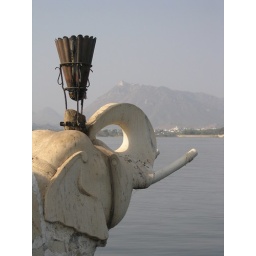
A stone elephant with a place for a torch looks over the Udaipur lake and the distant mountain.